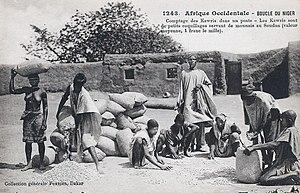
Compatge des kawris dans un poste. Les kawris sont de petis coquillages servant de monnaie au Soudan (valeur moyenne 1 franc le mille). Afrique Occidentale. Boucle du Niger.
La boucle du Niger est l'ensemble des régions situées au Sud du fleuve Niger.
Le cauri ou porcelaine-monnaie est une espèce de coquillages de la famille des Cypraeidae.